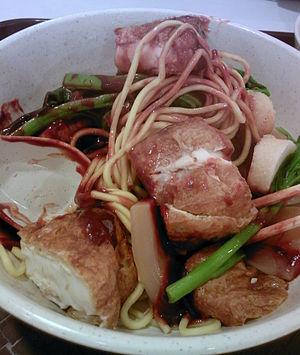
Le yong tau foo, est une préparation culinaire chinoise hakka de tofu farci de viande hachée ou de pâte de poisson, consommé avec de la sauce ou servi en soupe.